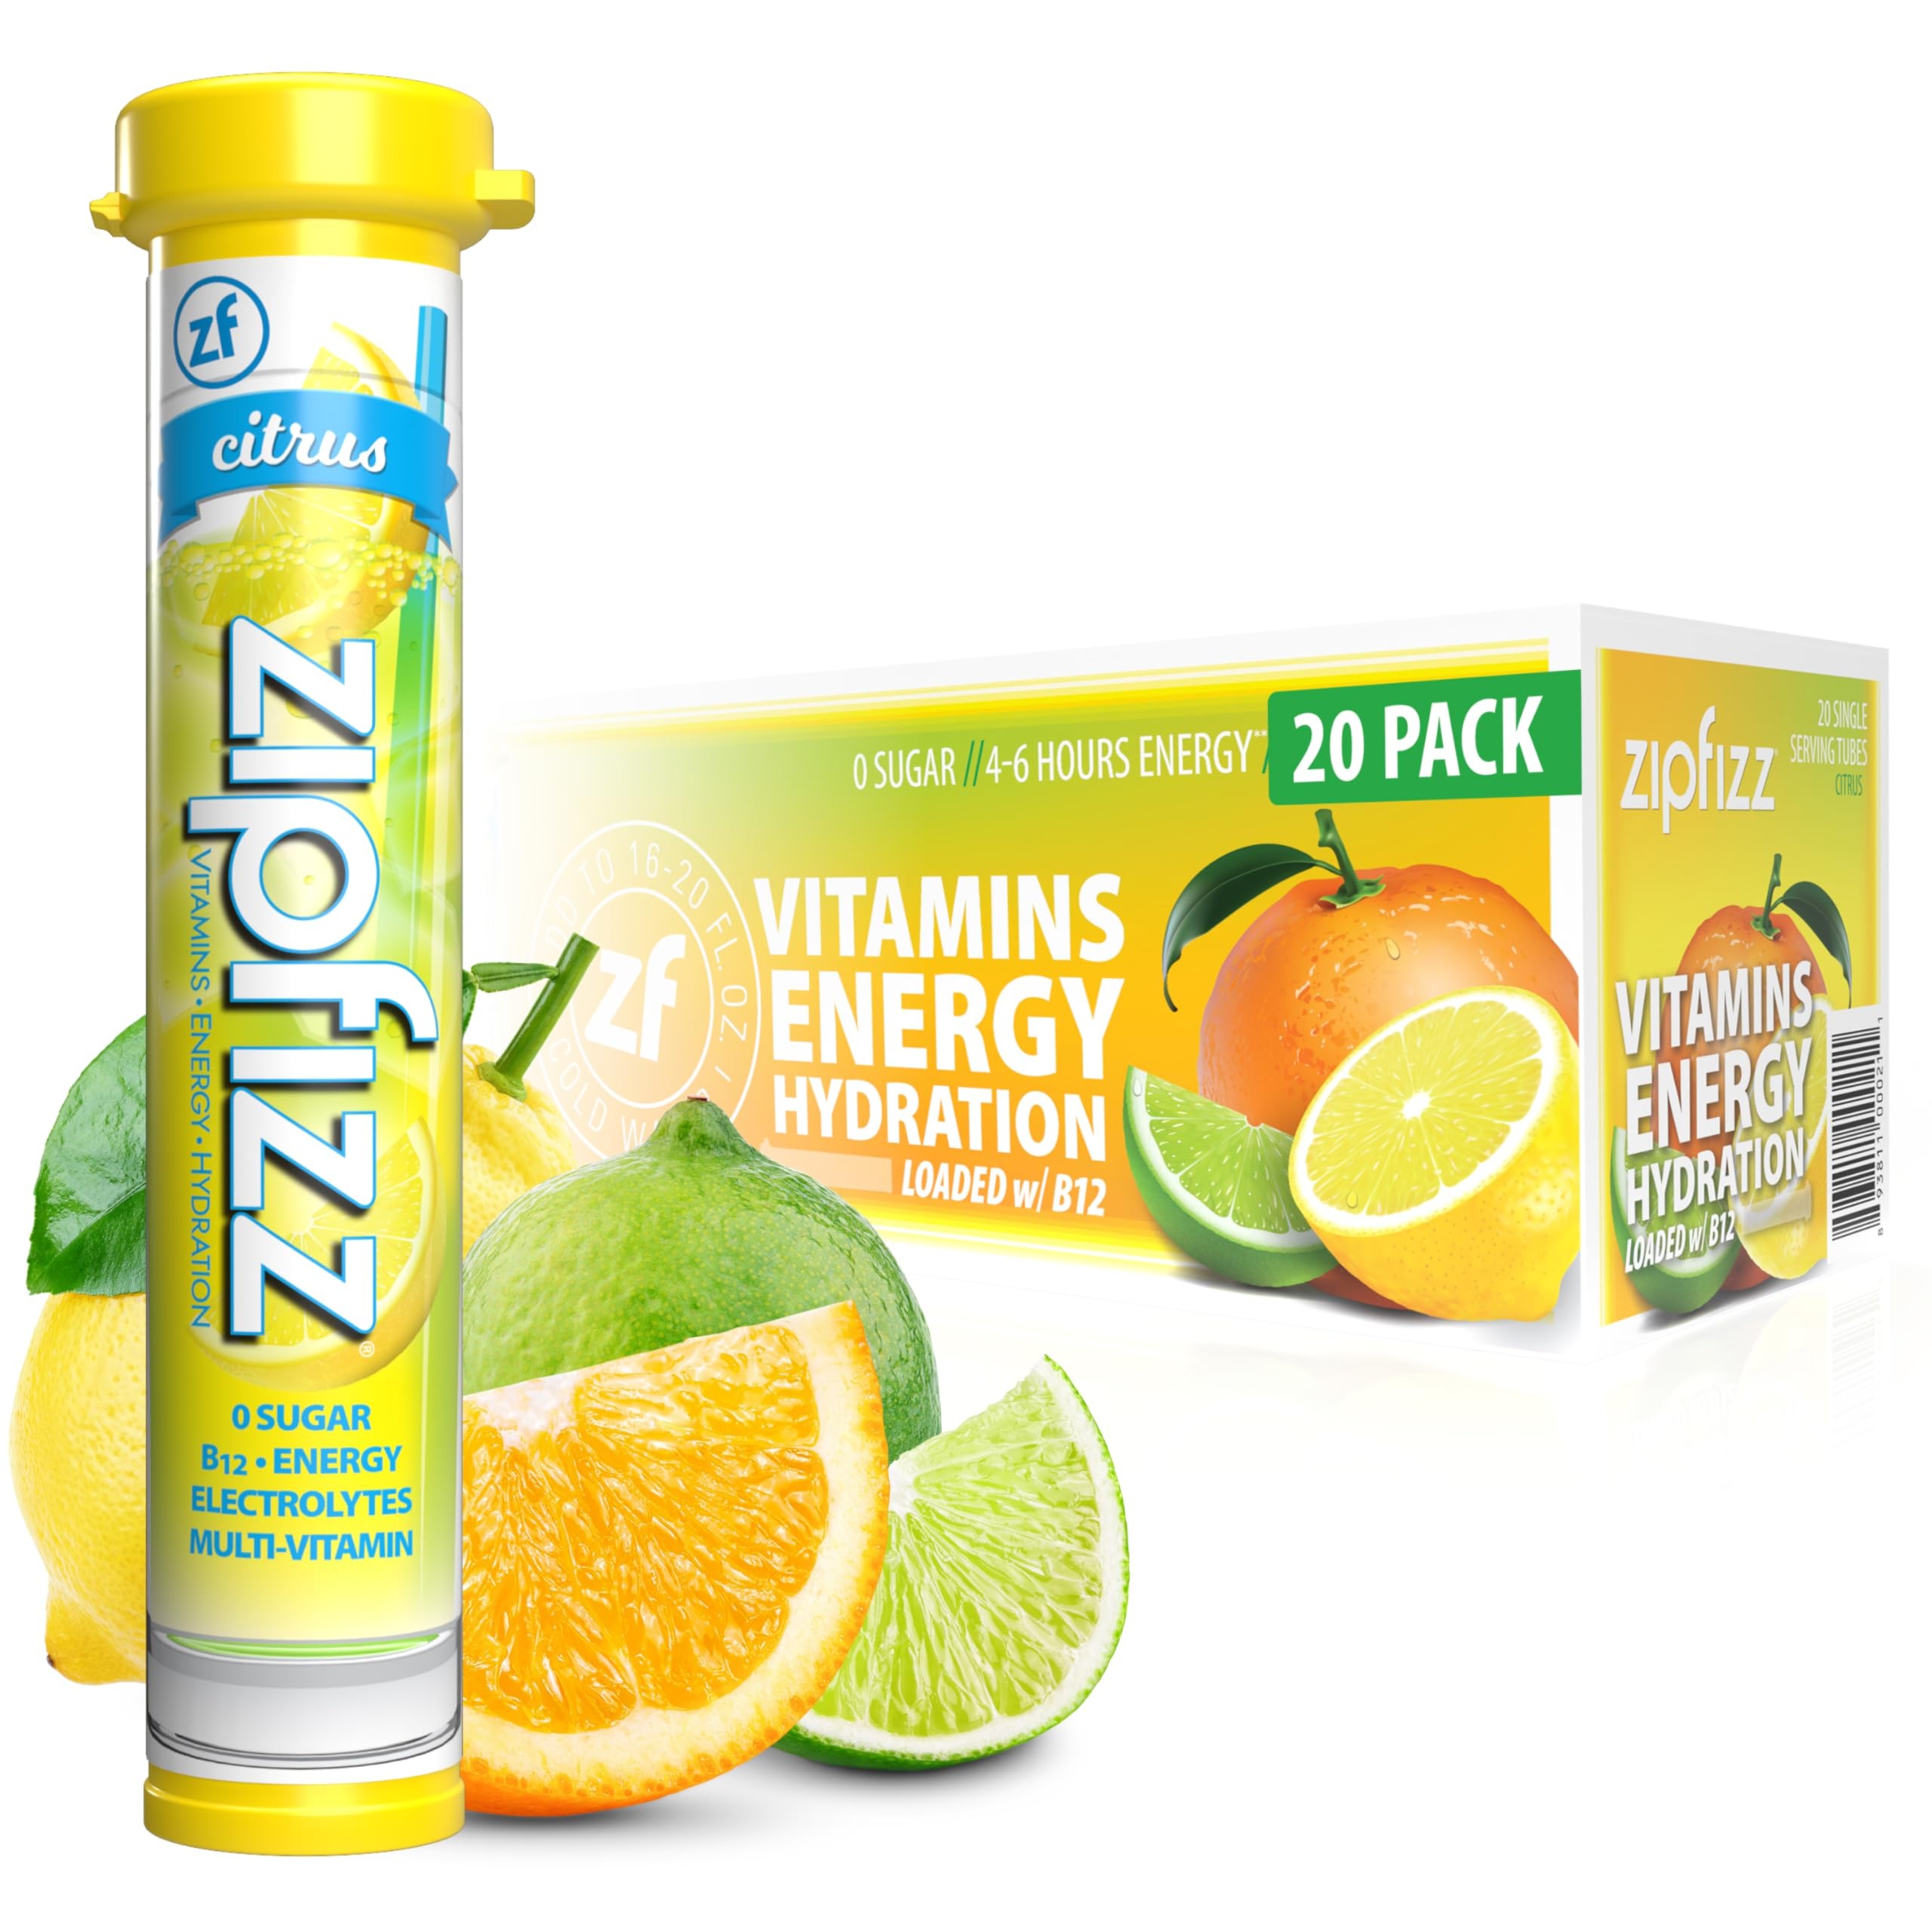
Item Name: Zipfizz Daily Energy Drink Powder, Citrus, 20 Pack, 3-in-1 Sustained Energy, Rapid Hydration, and Essential Vitamins, Sugar-Free, Electrolyte Powder, Contains Vitamin B-12 & Antioxidants
Bullet Point 1: 3-in-1 Daily Functional Beverage – Zipfizz Energy Drink Powder combines natural ingredients to deliver sustained energy, liquid electrolytes, and immunity support in one sugar-free, low-carb, and low-calorie daily bubbly beverage.
Bullet Point 2: Energizing Citrus Flavor – Awaken your body with a light citrus blend of fruits that will energize and refresh you. Simply add Zipfizz powder to 16-20 ounces of water or other non-carbonated beverage, shake, and enjoy!
Bullet Point 3: Packed with Vitamins and Natural Electrolytes – Our comprehensive formula contains 100% of recommended daily vitamins in two tubes, including 500mg of Vitamin C, 950mg of Potassium, 2500mcg of B12, and 105mg of Magnesium. Zero sugar, no artificial flavors or colors, no preservatives, and gluten free.
Bullet Point 4: Convenient and Portable for On-The-Go – From replacing your morning coffee to providing essential post-workout hydration and nutrients, Zipfizz’s single-serving hydration sticks are great for traveling and busy schedules.
Bullet Point 5: 100% Happiness Guarantee – We pride ourselves on using healthy, natural ingredients to deliver high-quality taste, nutrition, energy, and hydration. Whether you're an athlete pushing the boundaries of physical performance, a professional striving for success, or a student pursuing academic excellence, Zipfizz is your trusted companion on the journey to greatness.
Value: 7.76
Unit: Ounce

Price: 26.23